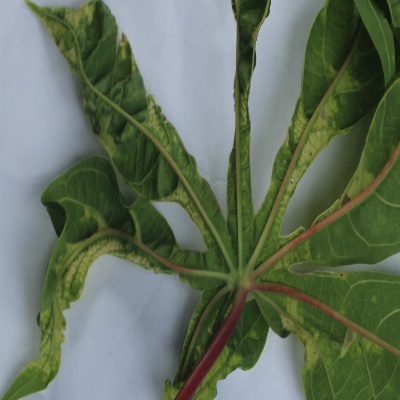
Crop: Cassava
Condition: mosaic